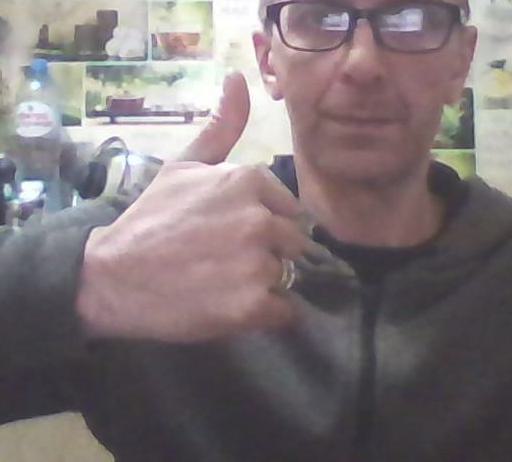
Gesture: like